Kurt Van De Wouwer

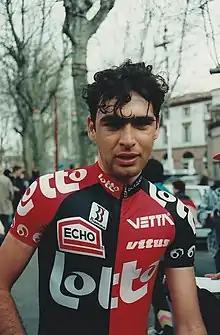
Van De Wouwer in 1994

Kurt Van De Wouwer (born 24 September 1971 in Herentals) is a Belgian former professional road bicycle racer who raced between 1993 and 2006. He now works as a directeur sportif for UCI Women's Continental Team .